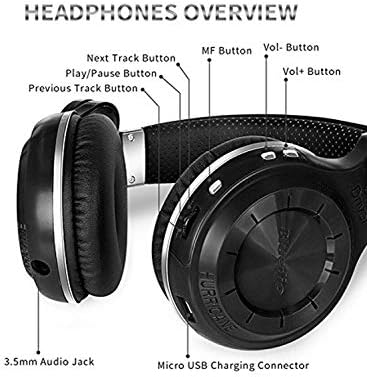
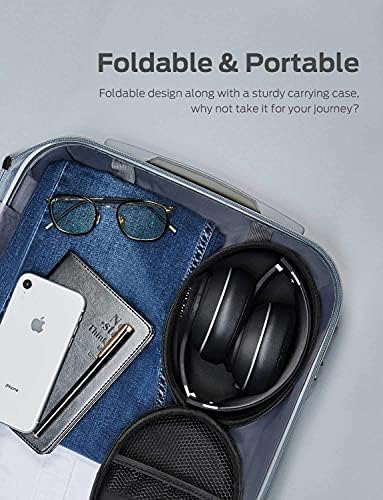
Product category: headphones
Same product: no